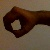
The image shows a hand gesture representing the number 0 in Indian Sign Language.